Gourdon, Saône-et-Loire

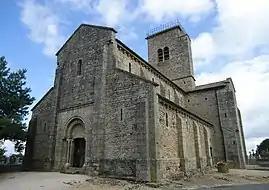
The church in Gourdon

Gourdon is a commune in the Saône-et-Loire department in the region of Bourgogne-Franche-Comté in eastern France.